Mineral evolution

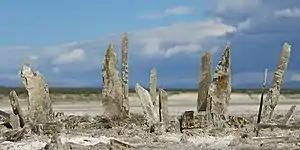
Gypsum crystals formed as the water evaporated in Lake Lucero, New Mexico

Allowable combinations of elements in minerals are determined by thermodynamics; for an element to be added to a crystal at a given location, it must reduce the energy. At higher temperatures, many elements are interchangeable in minerals such as olivine. As a planet cools, minerals became exposed to a greater range of intensive variables such as temperature and pressure, allowing the formation of new phases and more specialized combinations of elements such as clay minerals and zeolites. New minerals are formed when volatile compounds such as water, carbon dioxide and O react with them. Environments such as ice caps, dry lakes, and exhumed metamorphic rock have distinctive suites of minerals.